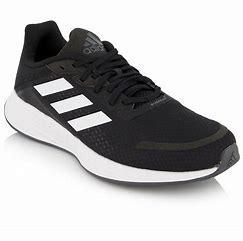
Brand: Adidas
Model: Duramo SL